Jasione montana

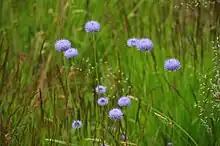

This plant is found in the temperate zone of Europe and northwestern Africa. It is a plant growing on heaths and moors in rocky or sandy districts, coastal cliffs, quarries and natural escarpments where the soil is thin. It prefers acid soils and is absent from limestone regions. It is often found on coastal cliffs in association with thrift and kidney vetch and blooms from May to September.